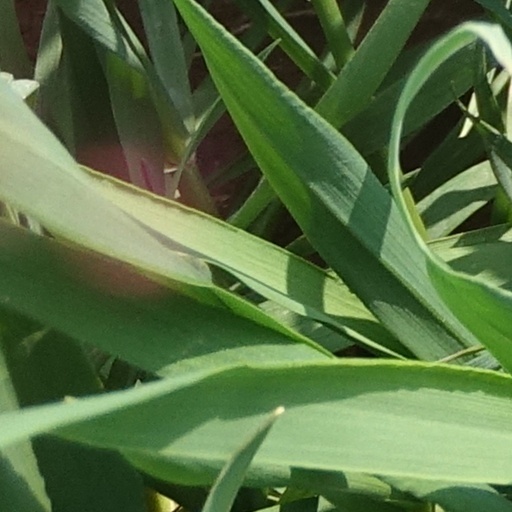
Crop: wheat